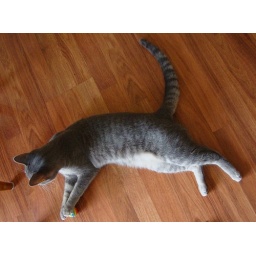
She is on the floor in the dining room. Taken by Edgar.